The Beautician and the Beast

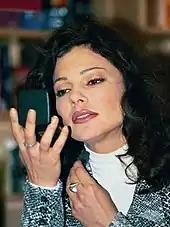
Fran Drescher applying make-up while looking in a compact mirror

Fran Drescher developed and pitched the concept for "The Beautician and the Beast", which she said was a homage to the musical "The King and I" (1951). Drescher was an executive producer for the film, which was handled through her production company High School Sweethearts. The writer Todd Graff was attached to "The Beautician and the Beast" during its pitch; Drescher chose him since they had a similar sense of humor and he was already "familiar with her voice and what type of dialogue suits her best". While producing the film, Drescher only wanted a script that was "written properly for [her]". Changes to the script occurred up until shooting started. Roger Birnbaum and Peter Marc Jacobson were also executive producers for the film, and Howard W. Koch, Jr. was a producer alongside Graff.